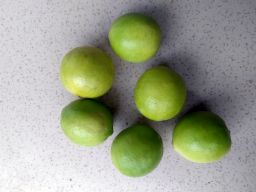
Fruit: Lime
Quality: Good